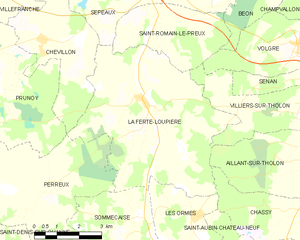
Carte des communes françaises La Ferté-Loupière